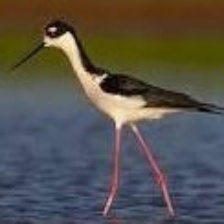
Species: BLACK NECKED STILT
Scientific name: HIMANTOPUS MEXICANUS